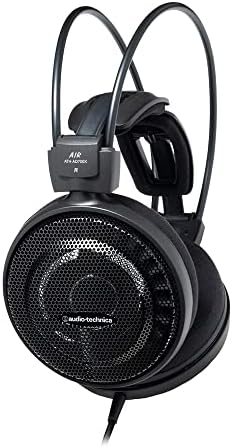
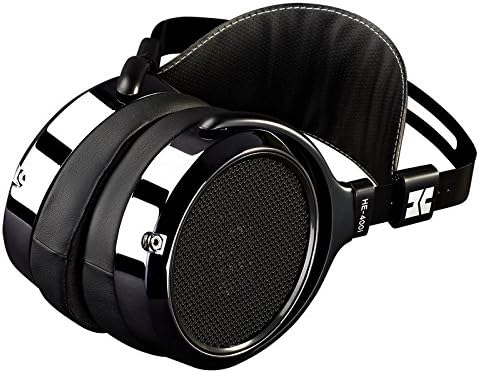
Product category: headphones
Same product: no